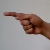
The image shows a hand gesture representing the letter 'G' in Indian Sign Language.